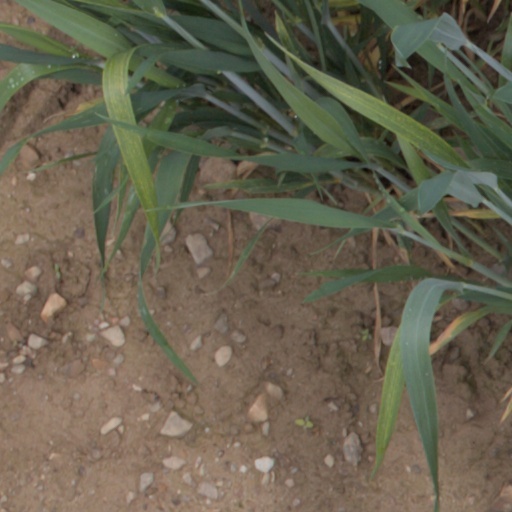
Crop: wheat